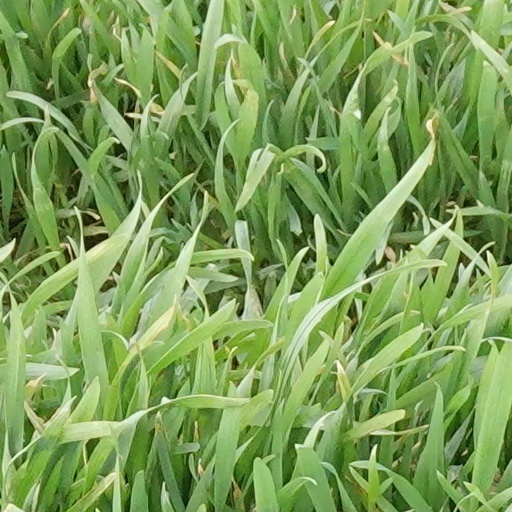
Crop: wheat